Luigi Primo

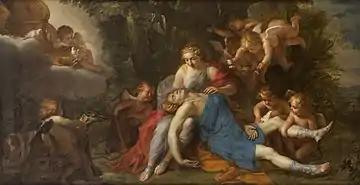
"Venus Lamenting the Death of Adonis"

Louis Cousin, in Italy mainly known as Luigi Primo or Luigi Gentile (c. 1605–1667) was a Flemish painter of the Baroque period, who was active in Italy for a major part of his career. Working in a style, which combined his Flemish roots with the profound influence of Italian art, he was known for his portraits and altarpieces.